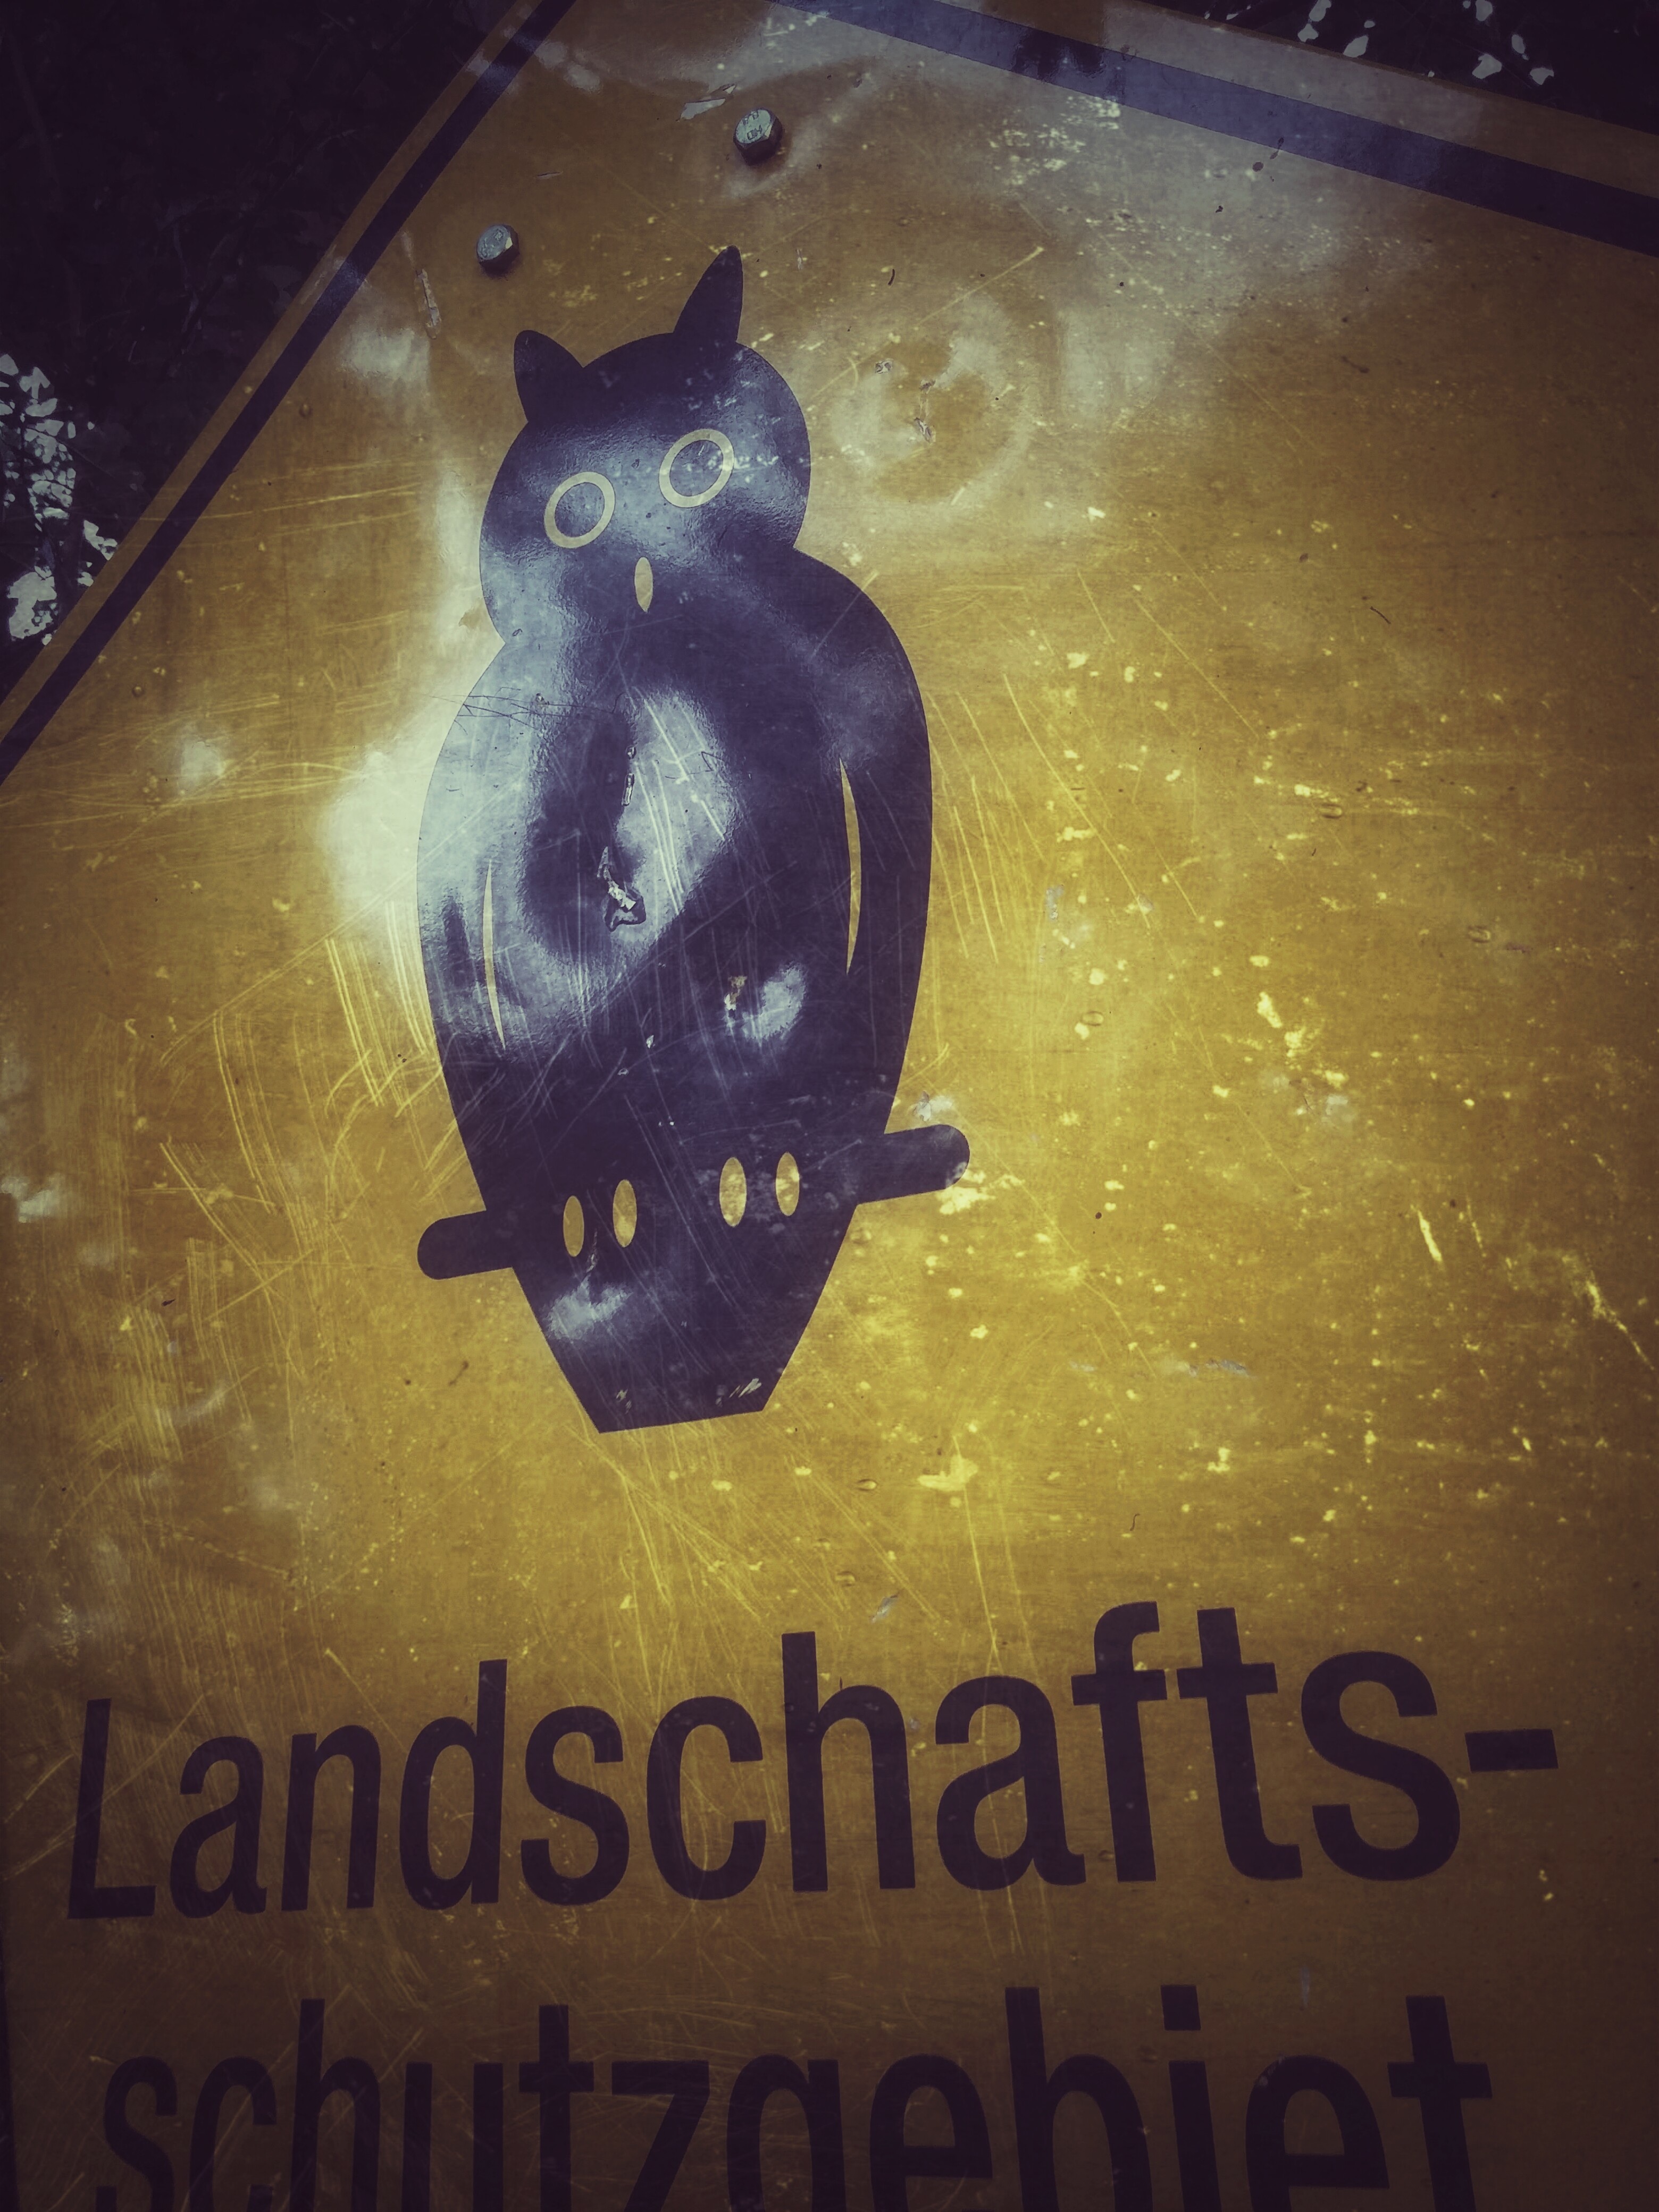
darkness, art, poster, shape